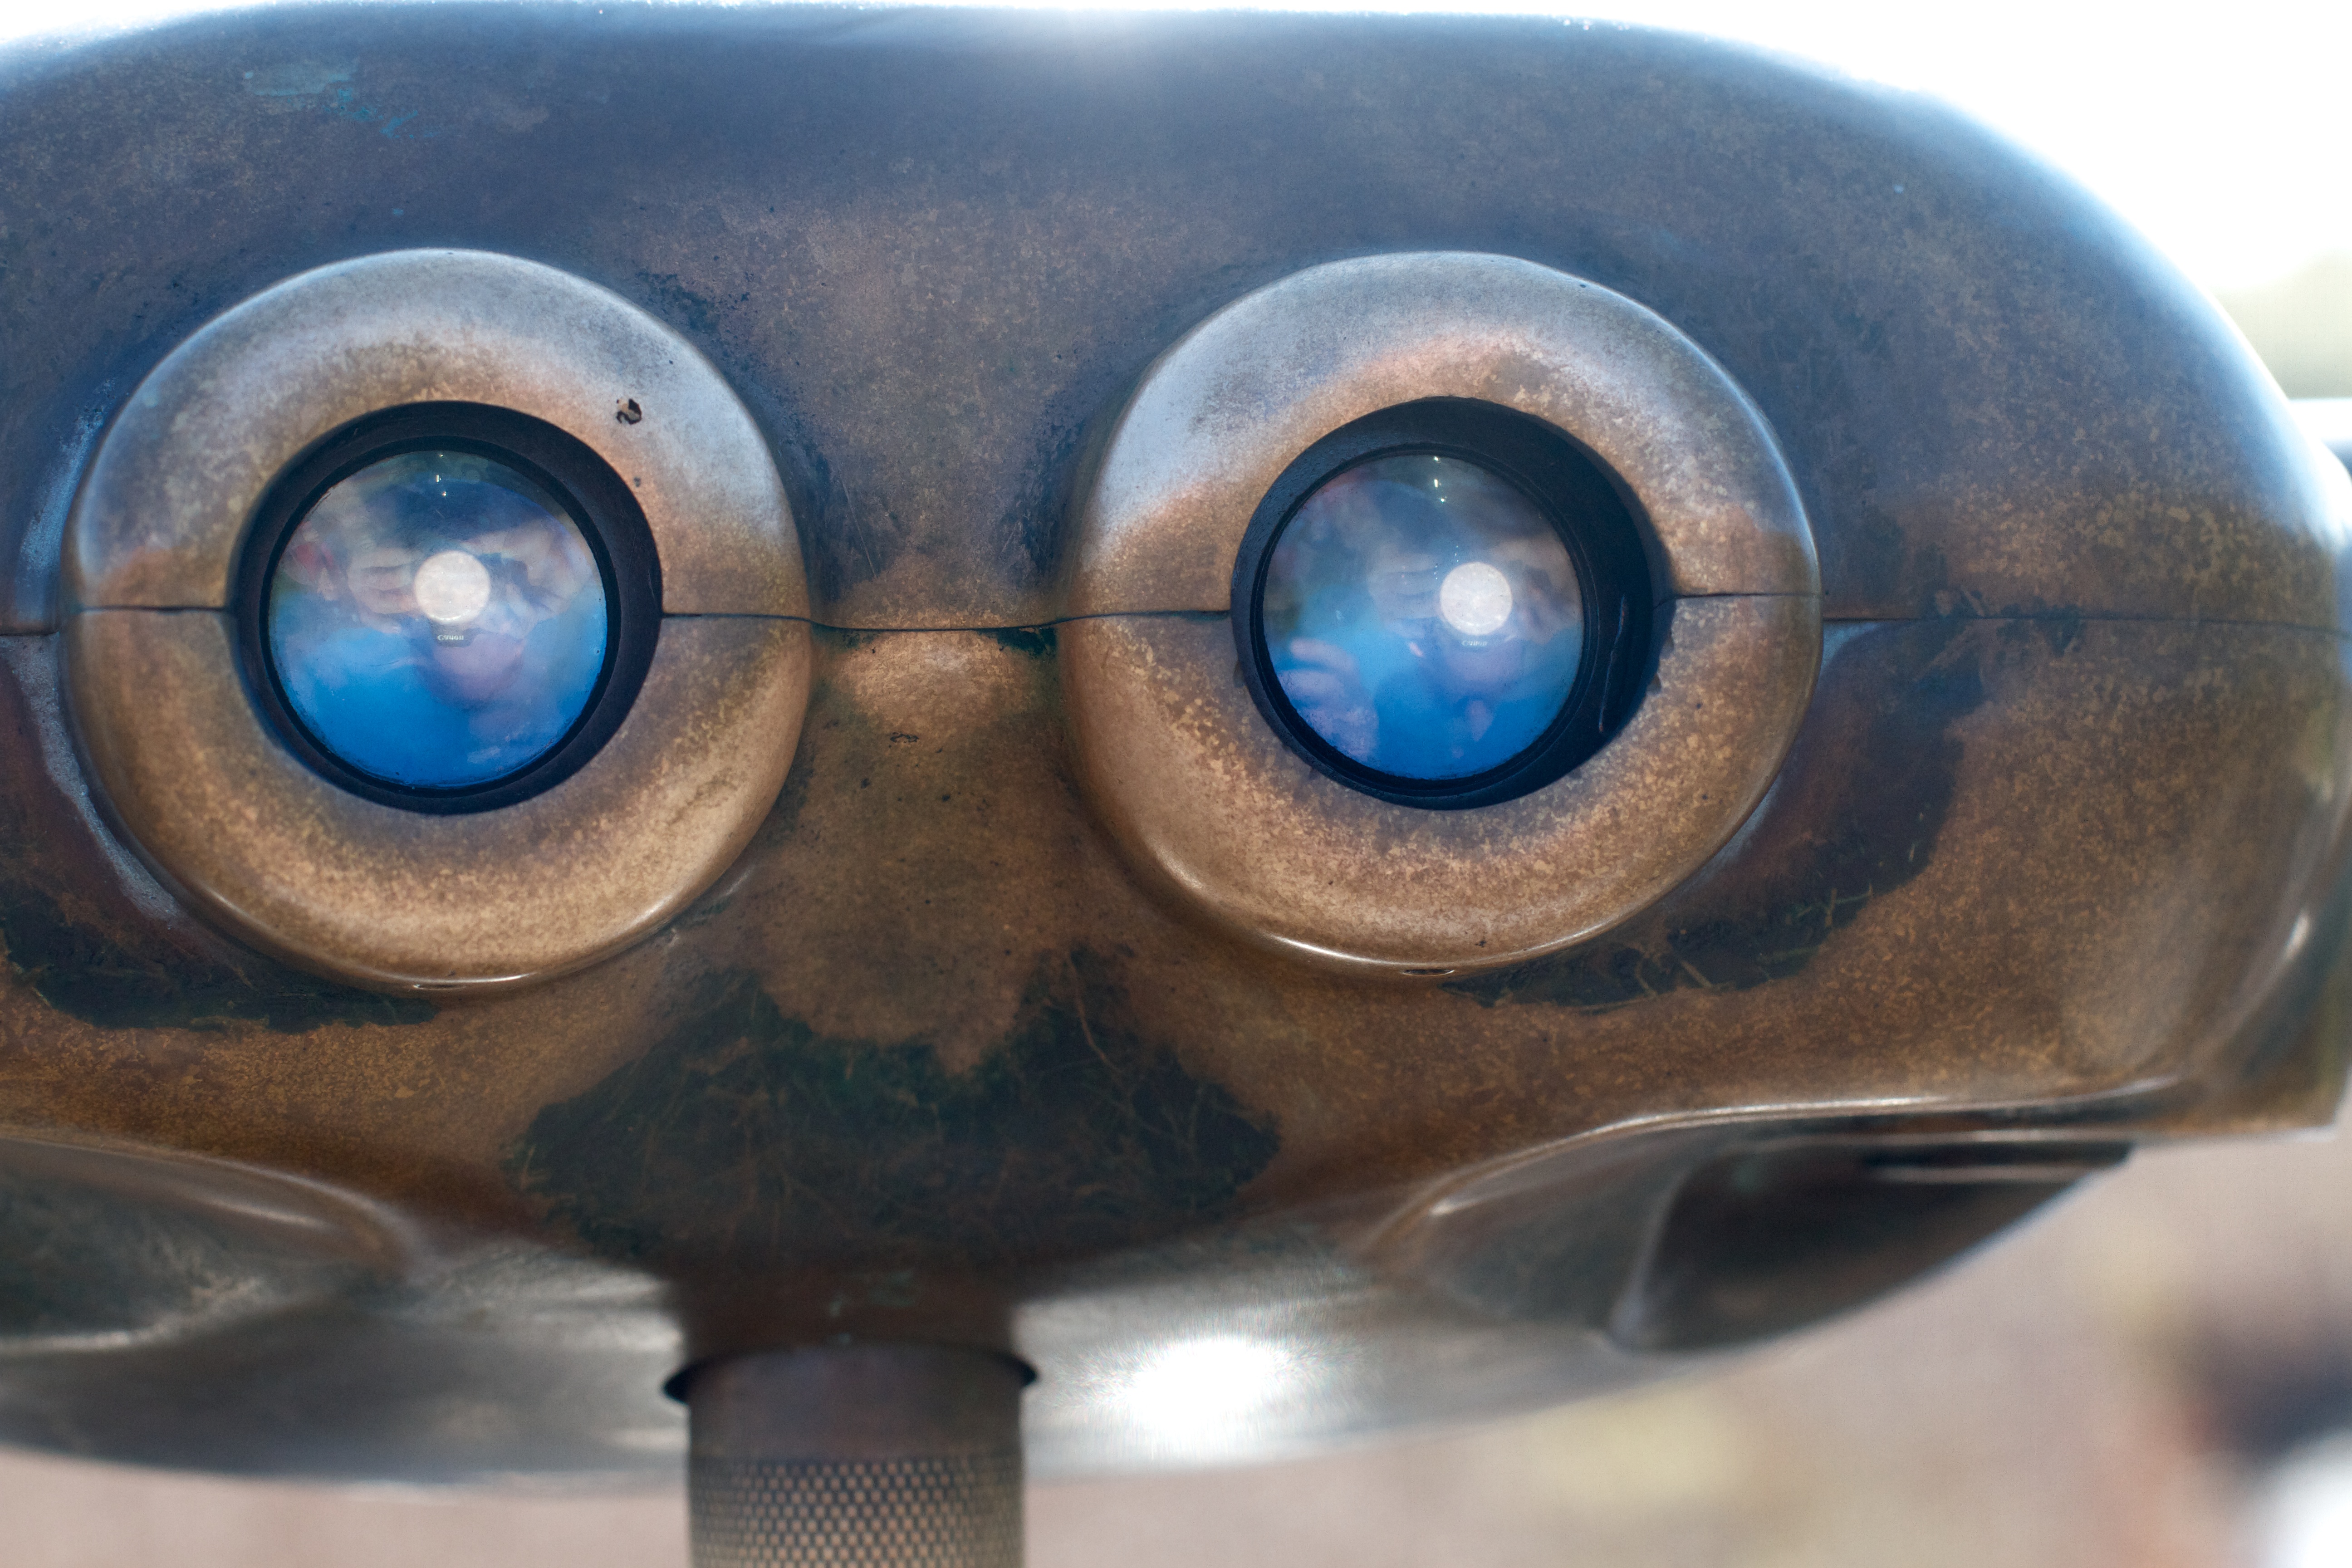
blue, close up, eye, glasses, macro photography